Ptolemaida

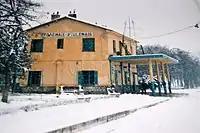
Train station

The city, situated in the middle of the Eordaia plain of Western Macedonia, has a humid subtropical climate ("Cfa") with continental ("Dfa") influences. Summers can be hot with thunderstorms in unsettled spells, whereas winters are among the coldest in Greece. It was here that the absolute low temperature record of Greece was recorded ( on 27 January 1963).